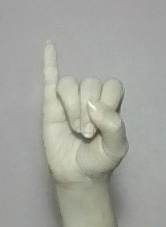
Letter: meem